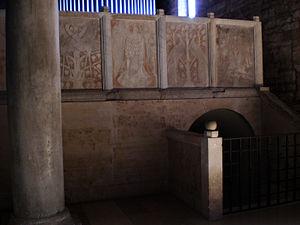
Ancône, Cathédrale Saint-Cyriaque, X-XII siècle